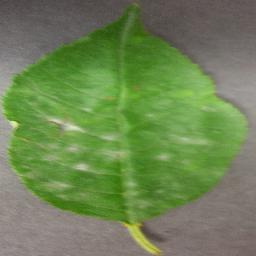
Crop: cherry
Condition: (including_sour)_powdery_mildew